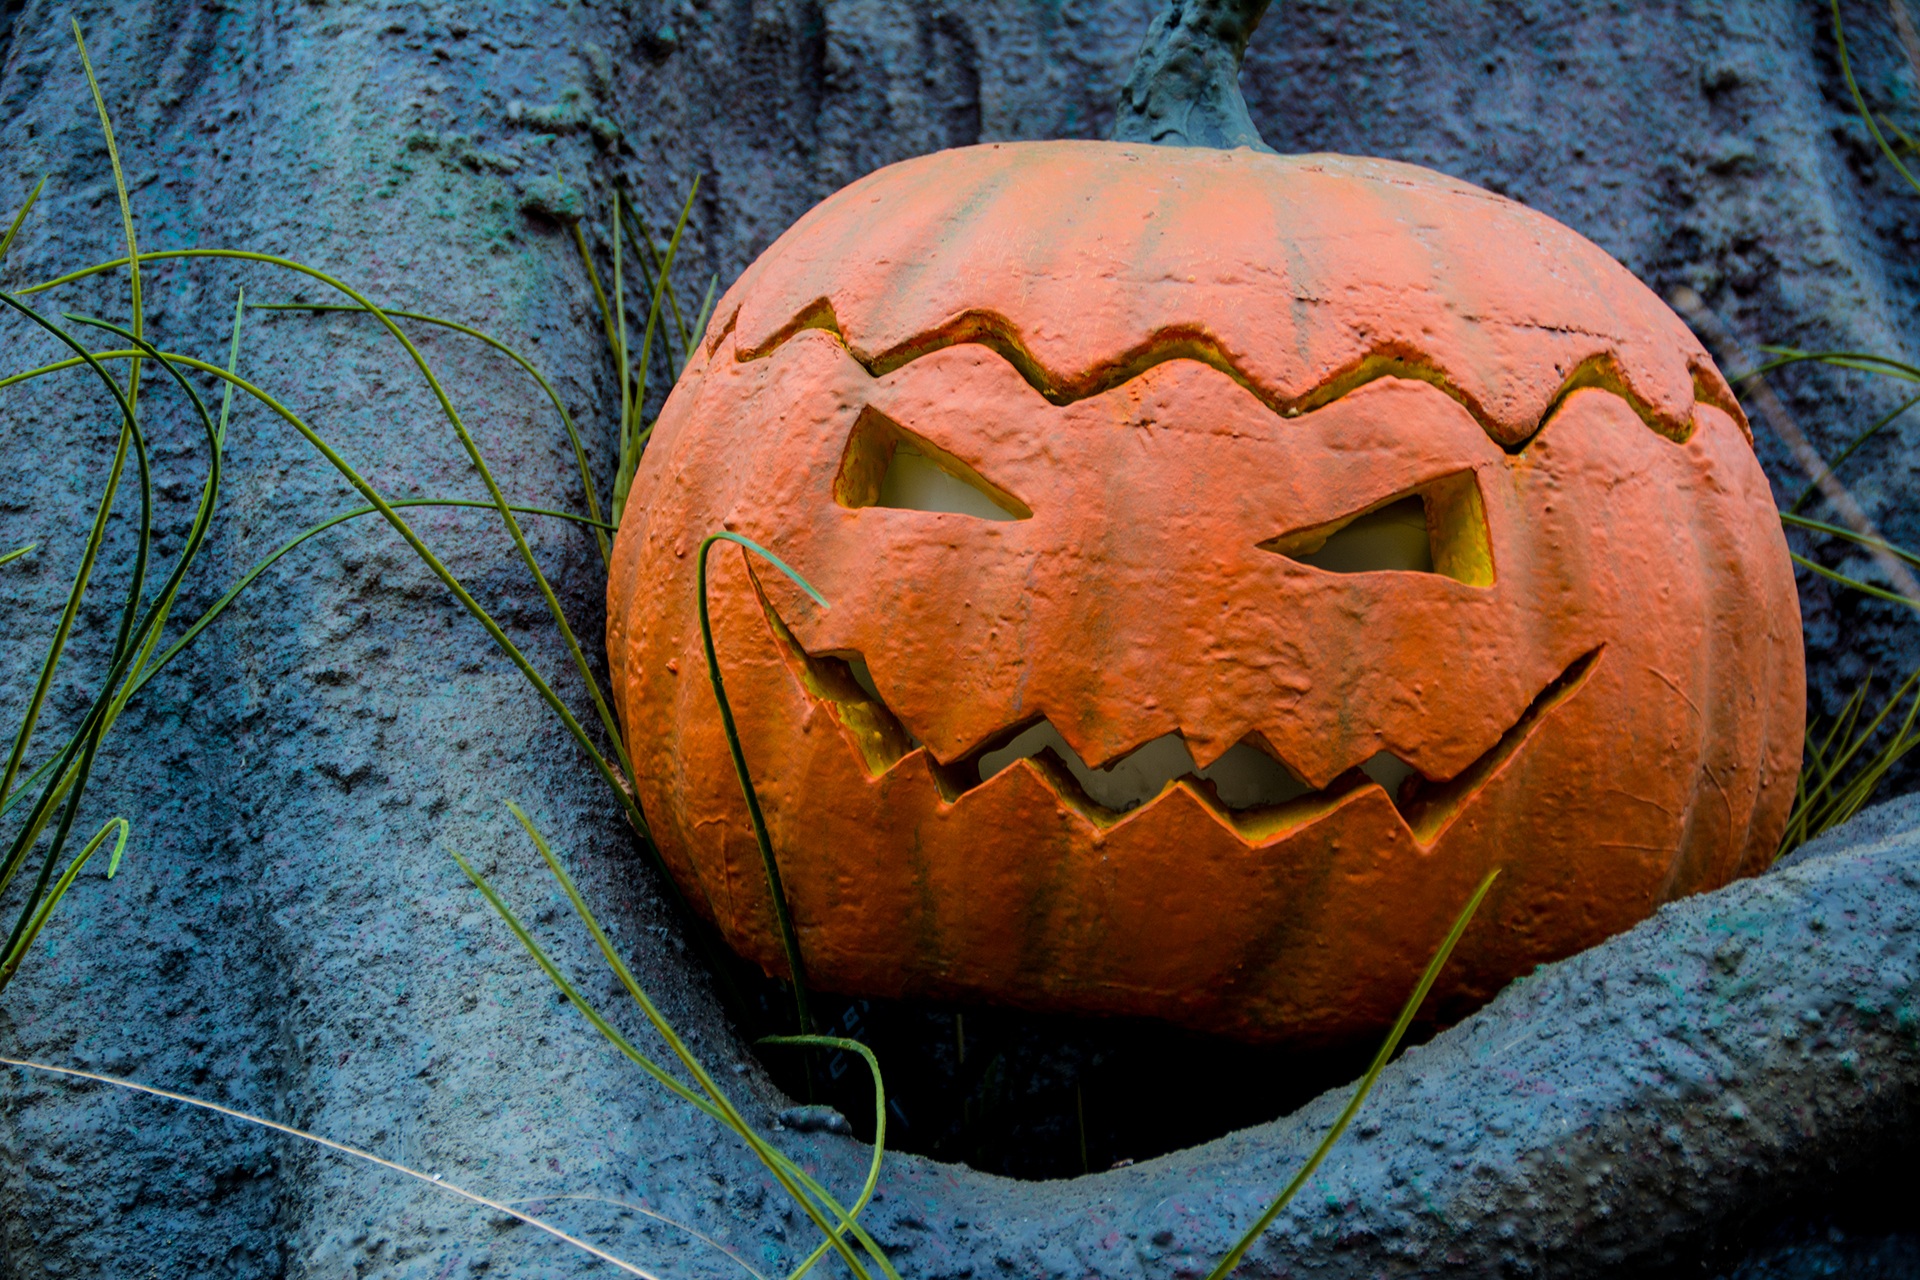
leaf, autumn, pumpkin, halloween, season, jack o lantern, art, carving